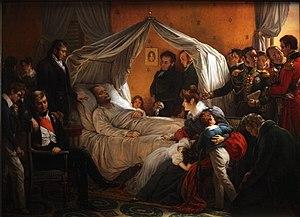
Charles Auguste, baron de Steuben, né le 18 avril 1788 à Bauerbach en Thuringe, et mort le 21 novembre 1856 à Paris, est un peintre français.
L'iconographie de Napoléon Iᵉʳ se réfère à l'ensemble des représentations peintes, gravées, et sculptées du général et Premier Consul Napoléon Bonaparte, devenu empereur sous le nom de Napoléon Iᵉʳ. Réalisées de son vivant à des fins de propagande, elles furent après sa mort destinées à évoquer la légende napoléonienne.